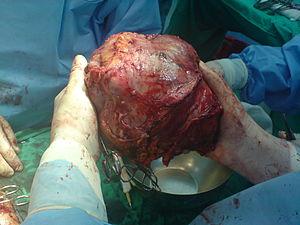
Le foie est le plus gros organe abdominal et fait partie de l'appareil digestif sécrétant la bile et remplissant plus de 300 fonctions vitales, notamment les trois suivantes : une fonction d'épuration, une fonction de synthèse et une fonction de stockage. Il s'agit d'une glande amphicrine permettant la synthèse de la bile ainsi que celle de plusieurs glucides et lipides. Il joue aussi un rôle important dans l'hémostase. Il s'agit d'un organe richement vascularisé.